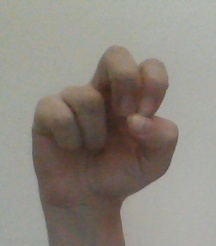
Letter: gaaf